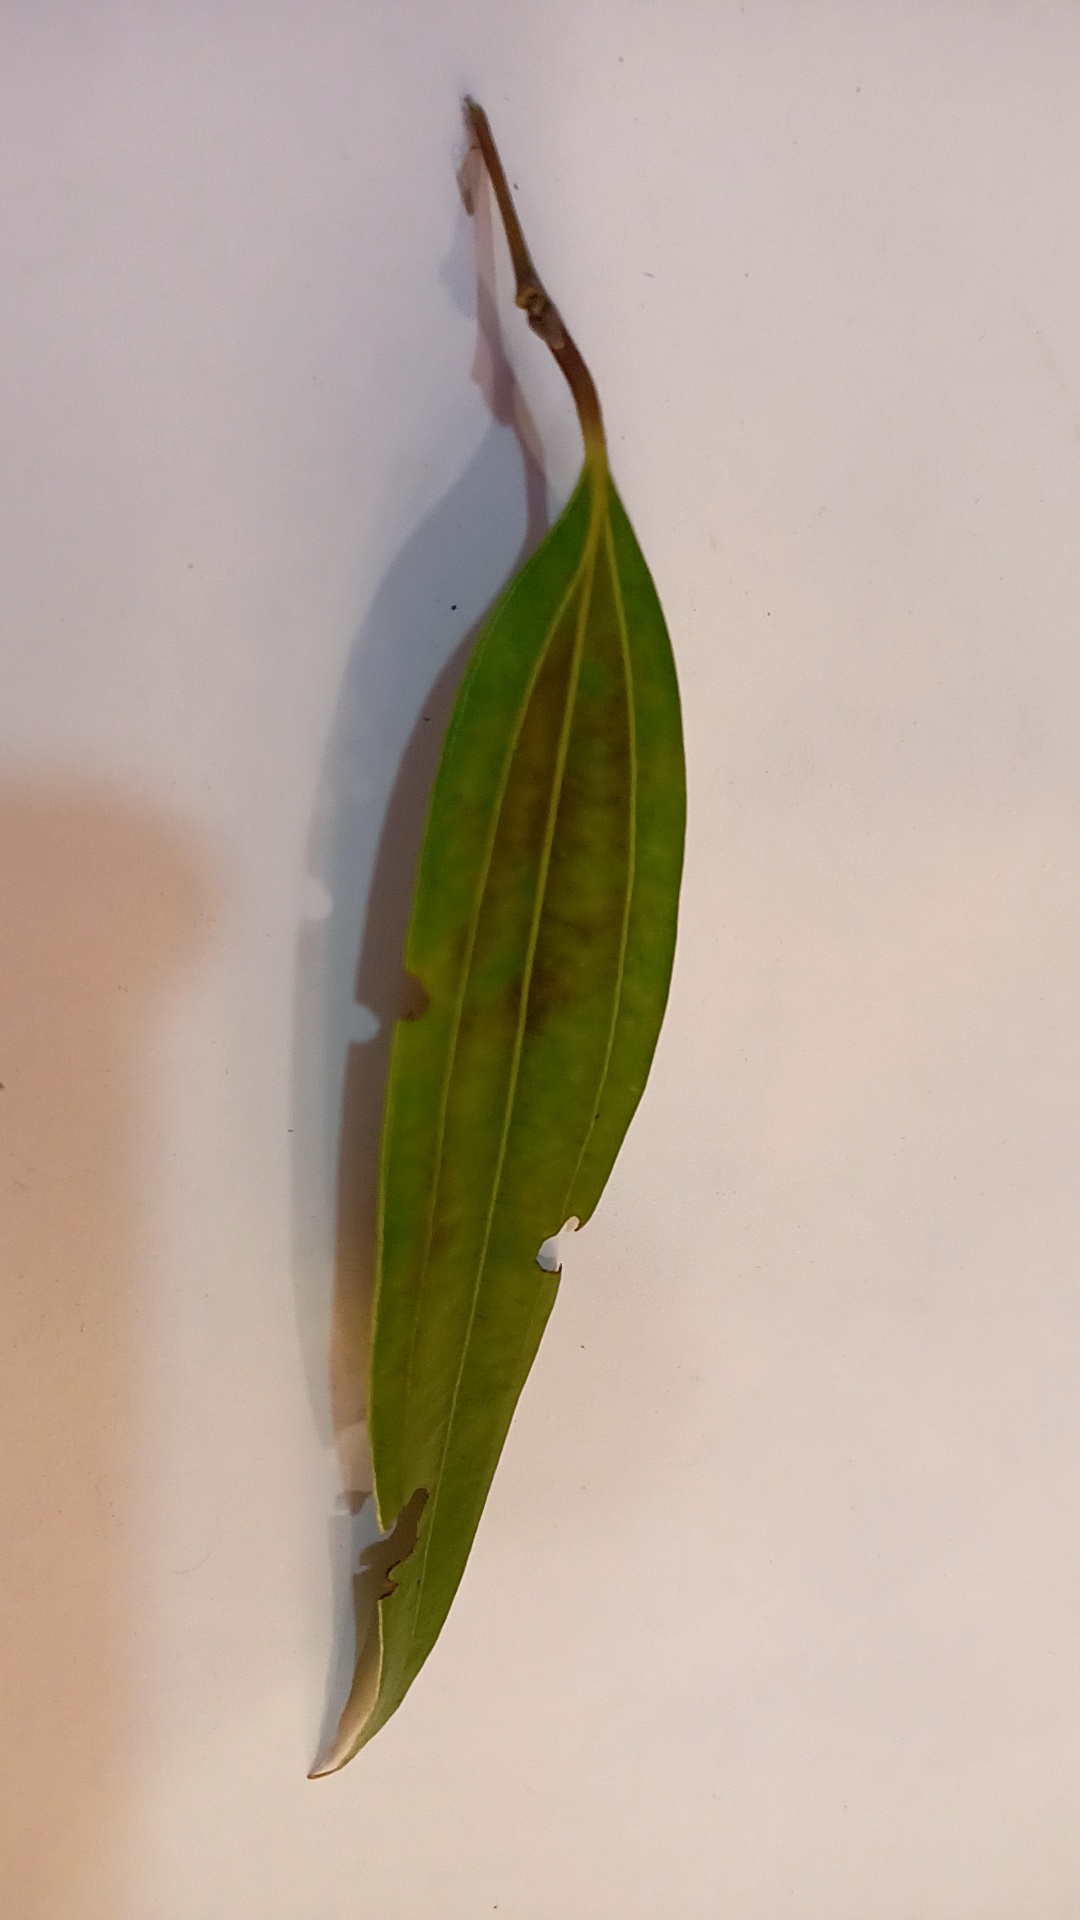
Label: Disease